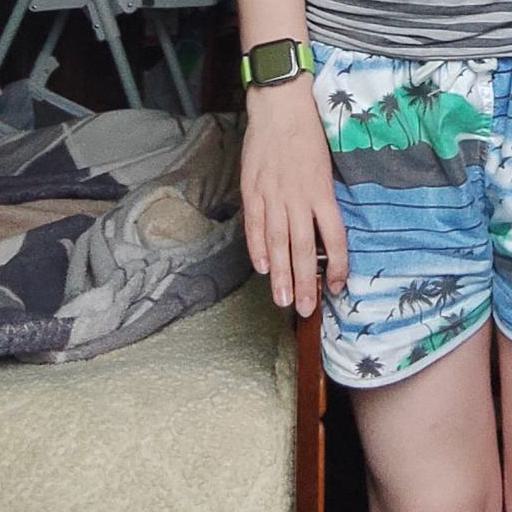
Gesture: no_gesture